Dave Fennoy

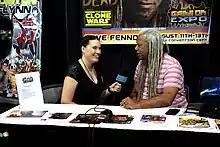
Fennoy being interviewed at the 2017 Game On Expo in Phoenix, Arizona

Fennoy started as a DJ in the San Francisco bay area when he first became interested in voiceover work. He created a demo tape, which was seen by Joan Spangler, a talent agent in San Francisco, who signed him. He booked his first audition, a spot for the California Lottery; however, after quick success, things slowed down to a near halt. He began taking voiceover classes to remedy the situation. In 1989, an agent by the name of Leigh Gilbert invited Fennoy to sign with her agency in Los Angeles. He turned the offer down, as he was the morning DJ at local radio station KSOL at the time.